Launceston Castle

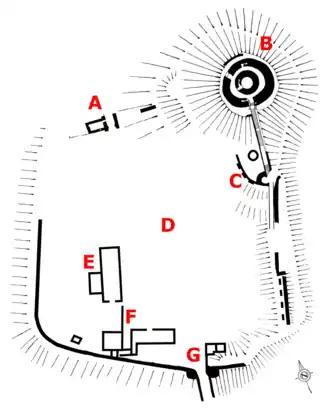
Plan of the castle: A - north gatehouse; B - motte, keep and high tower; C - gatehouse and well; D - bailey; E - great hall; F - kitchen and hall; G - south gatehouse and bridge

Edward II gave the earldom, including Launceston Castle, to his royal favourite Piers de Gaveston but, following Gaveston's execution in 1312, the castle passed to Walter de Bottreaux. In 1337, Edward III's son, Edward the Black Prince, was made the first Duke of Cornwall and acquired Launceston Castle. A survey reported a range of problems with the poorly maintained fortification, noting that the walls–which were supposed to have been repaired by the knights of the castle-guard–were "ruinous", and that various buildings inside the bailey, including two prison buildings, were "decayed" and in need of new roofs. By this time the constable of the castle was living in the north gatehouse. Repairs to Launceston were undertaken in the 1340s and Edward held a council meeting at the castle in 1353, which was increasingly being used mainly for the holding of judicial assizes and as a gaol.